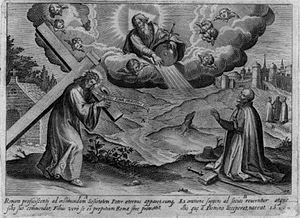
Jean Le Clerc, et un peintre d'histoire baroque caravagesque rattaché à l'école de Lorraine. Il se met au service de la République de Venise, et est aussi ambassadeur des ducs de Lorraine.